NXT Tag Team Championship

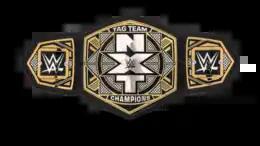
The current NXT Tag Team Championship belt with default side plates (2017–present)

The NXT Tag Team Championship is a men's professional wrestling tag team championship created and promoted by the American promotion WWE. It is defended on NXT, the promotion's developmental brand. The current champions are Hank and Tank, who are in their first reign, both as a team and individually. They won the title by defeating previous champions Nathan Frazer and Axiom at Stand & Deliver on April 19, 2025.